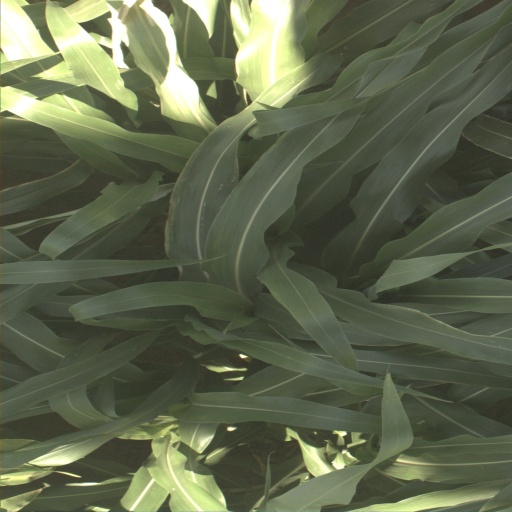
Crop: sorghum